Desportivo Aliança

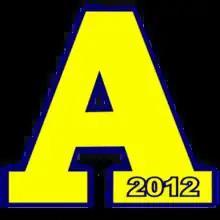

Desportivo Aliança, sometimes known as just Aliança, is a Brazilian football club based in Maceió, Alagoas state. Founded in 2012, the club plays in the Campeonato Alagoano.